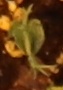
Label: Field Pea